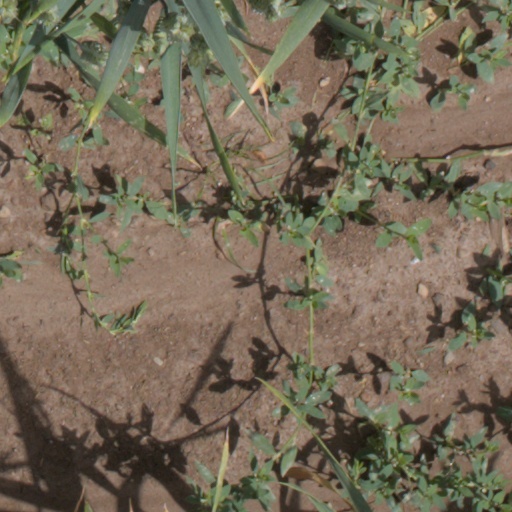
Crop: wheat